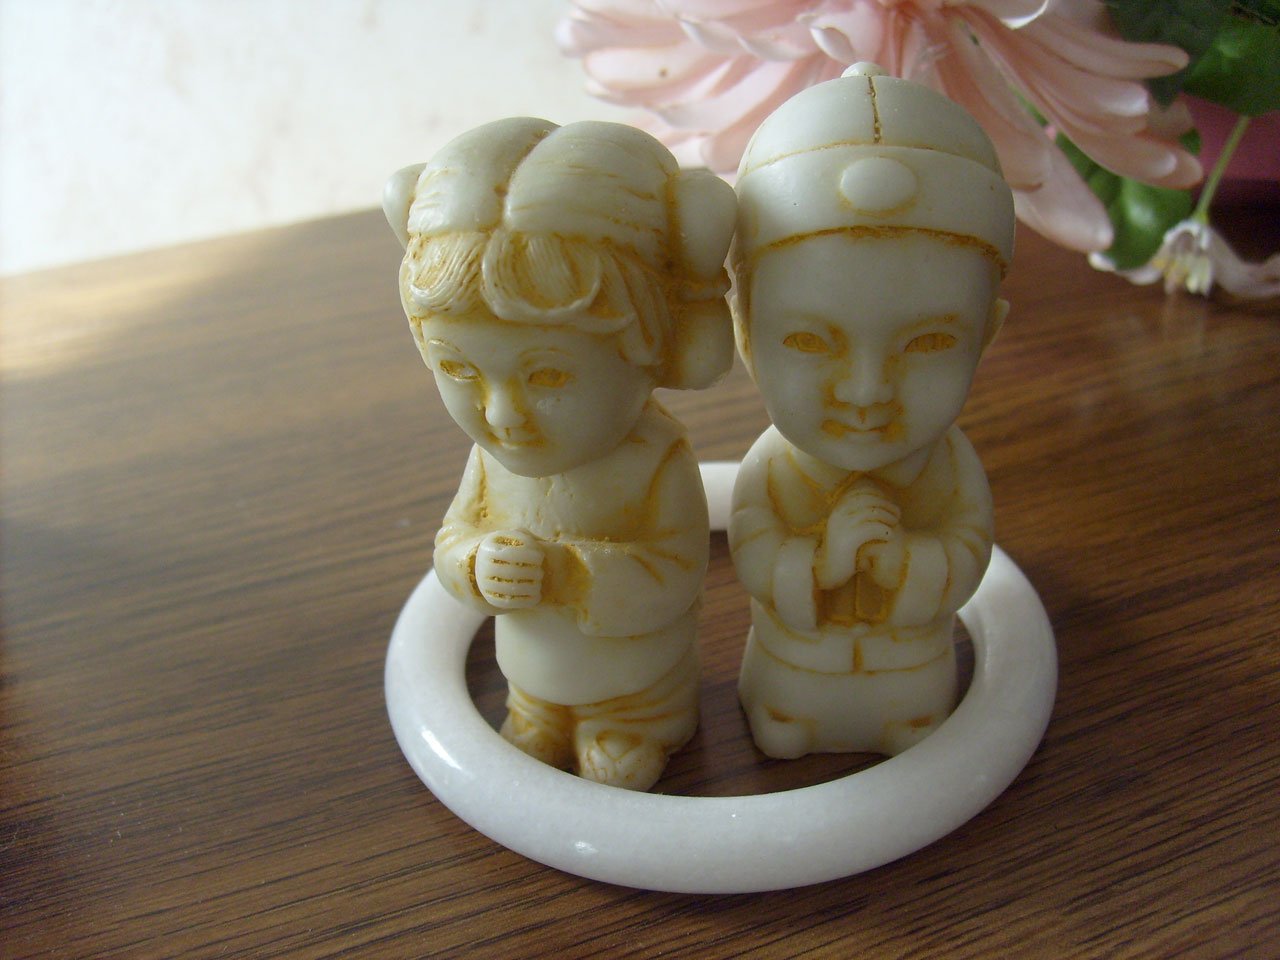
statue, ceramic, toy, sculpture, art, figure, figurine, statuette, carved, carving, porcelain